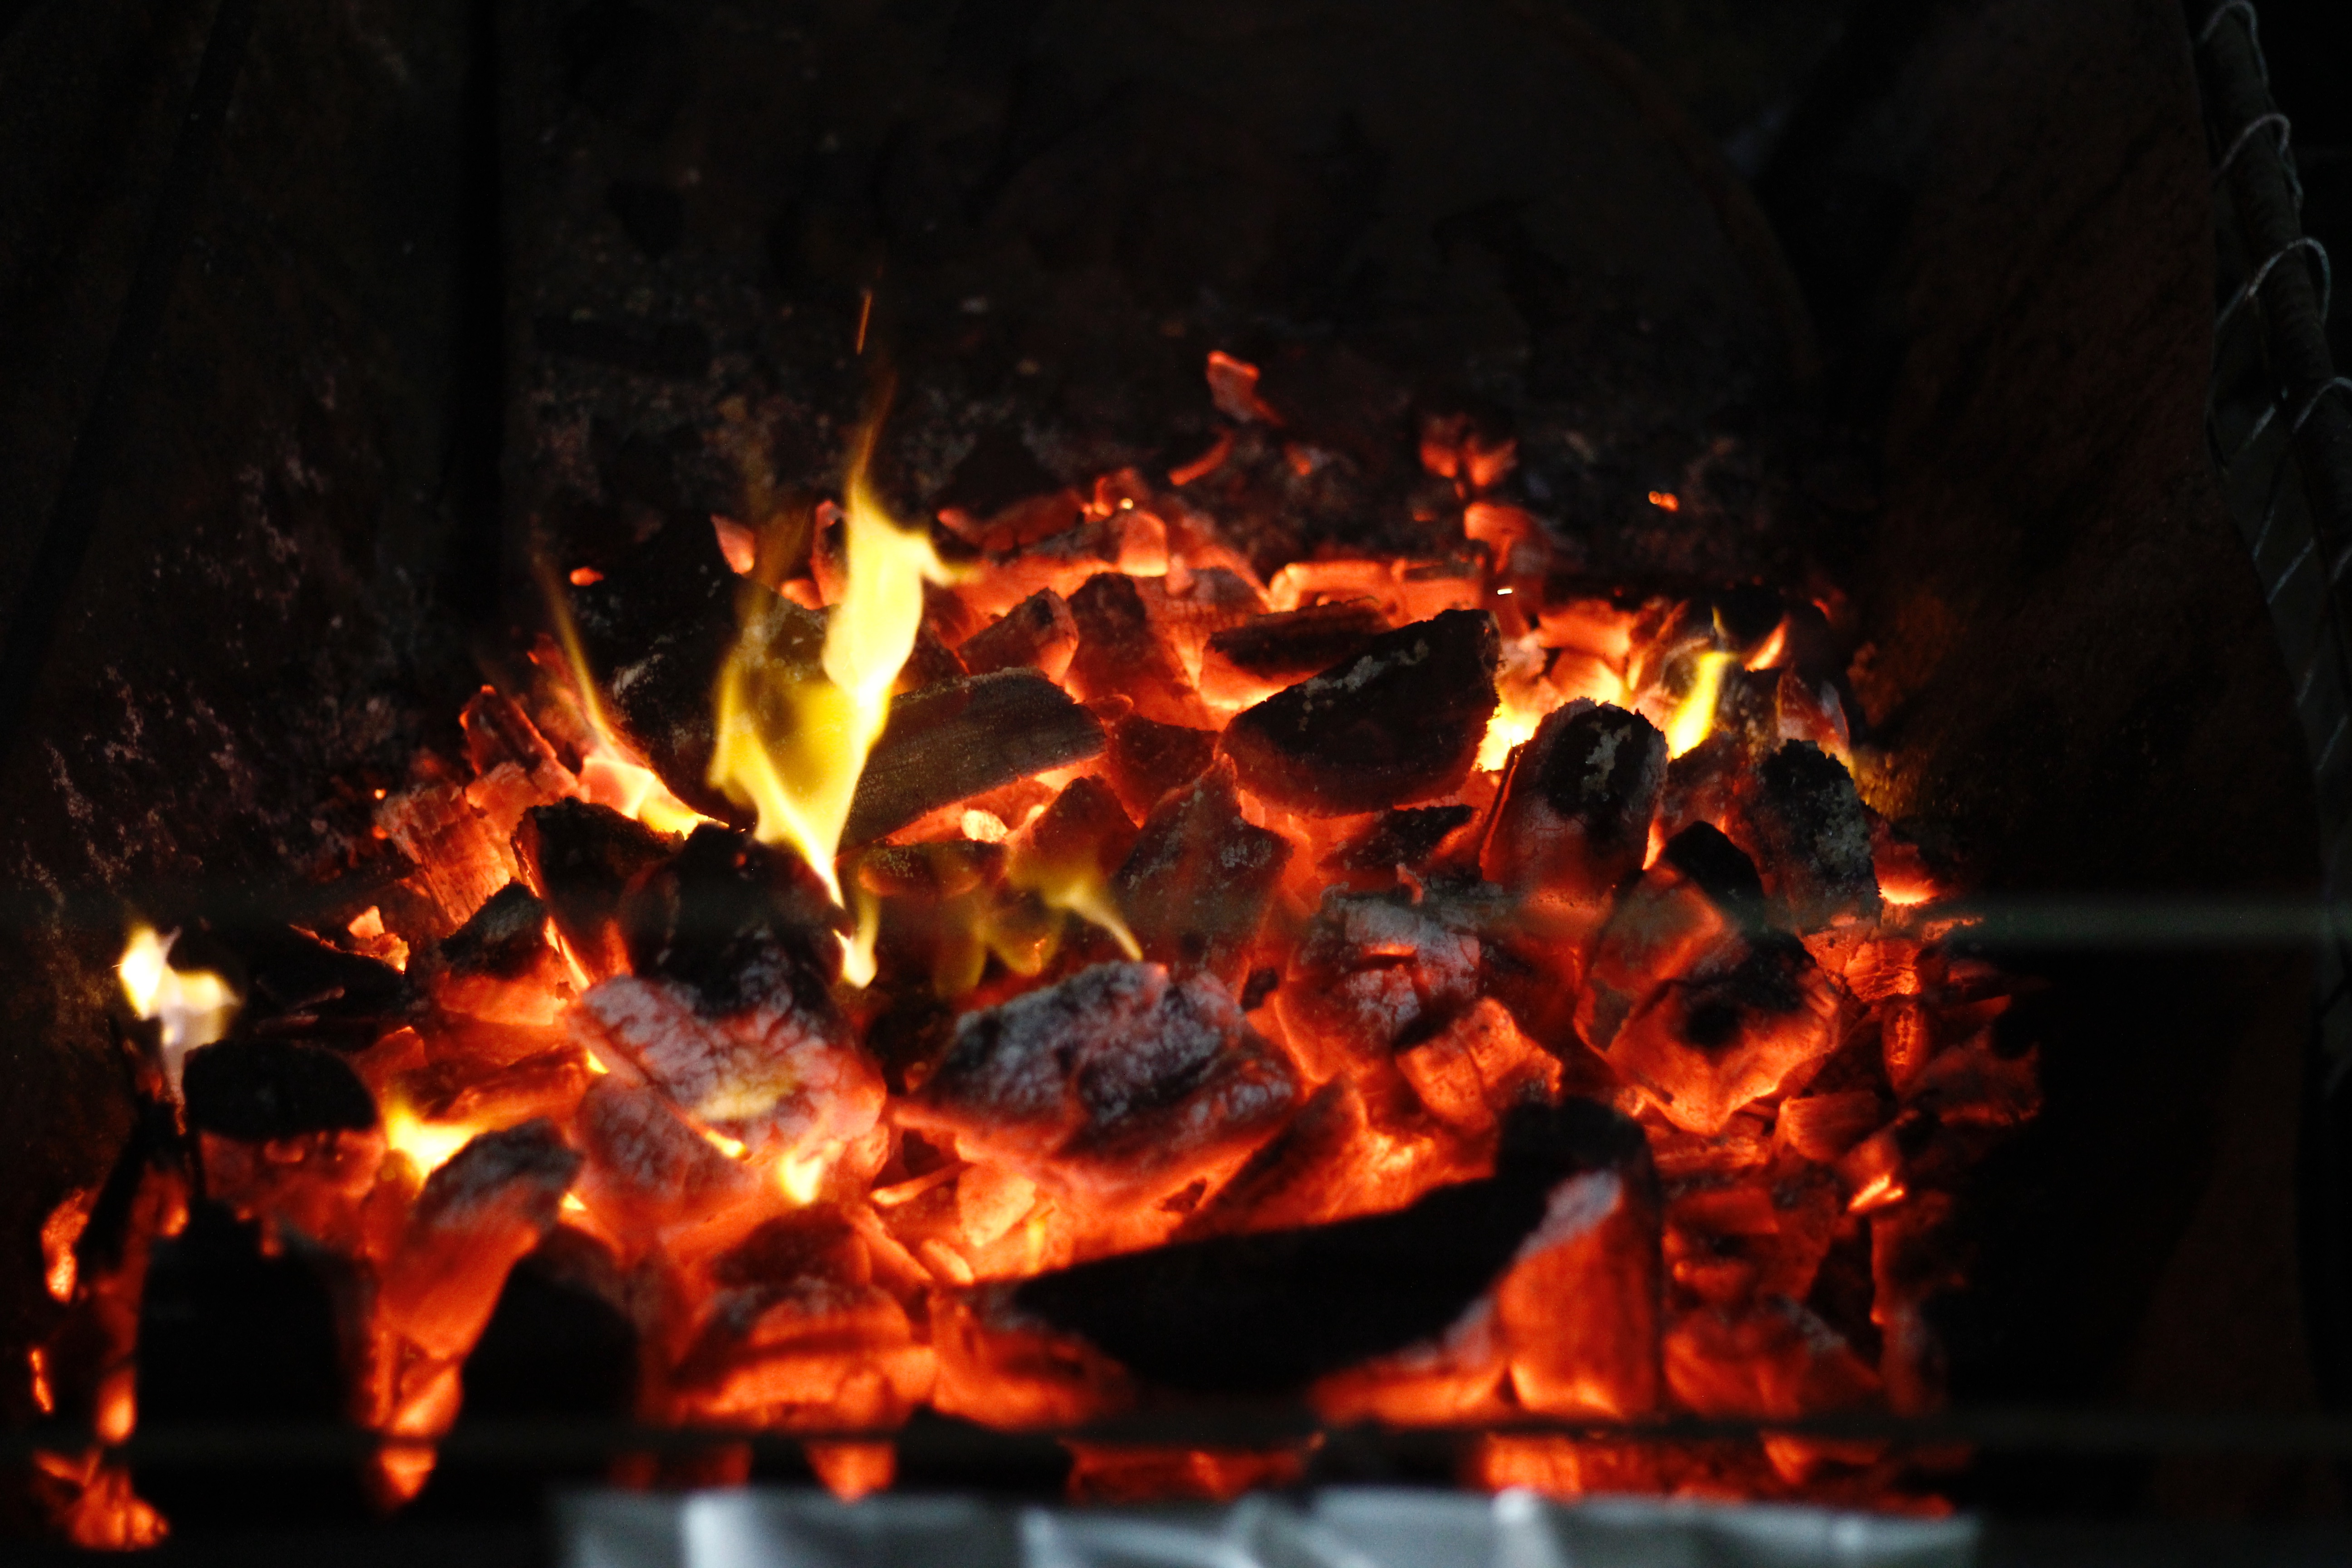
flame, fire, campfire, bonfire, geological phenomenon